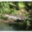
Label: crocodile